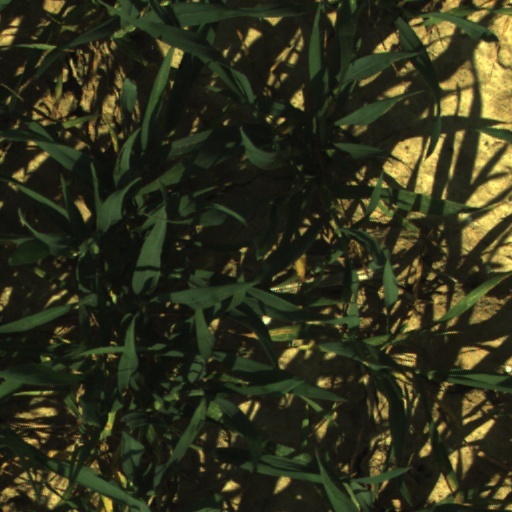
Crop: wheat